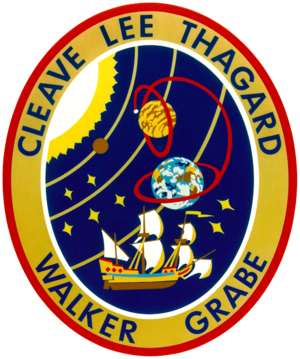
Mark Charles Lee est un astronaute américain né le 14 août 1952.
Norman Earl Thagard dit Norm Thagard est un astronaute américain né le 3 juillet 1943. Il est sélectionné par la NASA en 1978 dans le corps des astronautes. Il participe à 5 missions à bord de la navette spatiale américaine et de la station Mir en tant que spécialiste de mission et séjourne 140 jours dans l'espace.
STS-30 est la quatrième mission de la Navette spatiale Atlantis. Elle a assuré le transport de la sonde Magellan à destination de Vénus.